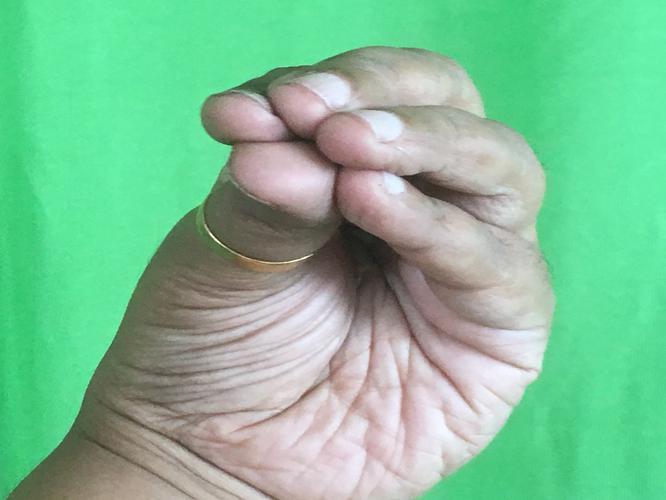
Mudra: Mukulam
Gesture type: single_hand